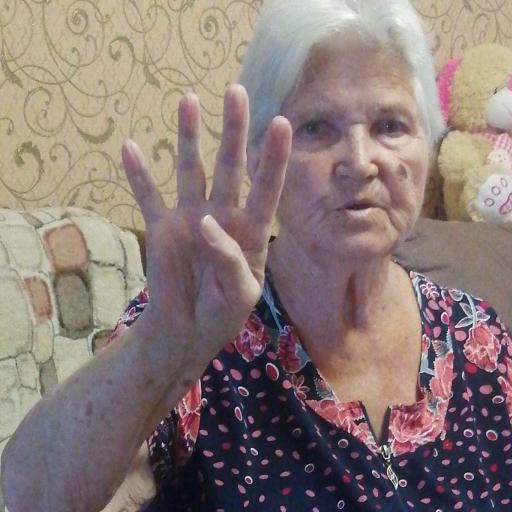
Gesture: four